Tomaras of Gwalior

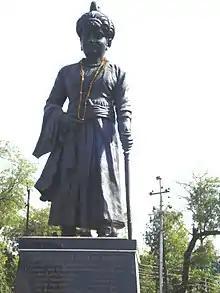
Man Singh Tomar (r.1486–1516), ruler of the Tomaras of Gwalior.

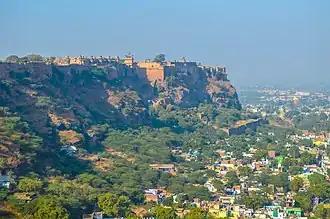
The Gwalior fort from afar

The newly crowned Manasimha (better known as Man Singh Tomar in Muslim chronicles and vernacular literature) was not prepared for an invasion from Delhi, and decided to avoid a war by paying Bahlul Lodi a tribute of 800,000 "tanka"s (coins). In 1489, Sikandar Lodi succeeded Bahlul Lodi as the Sultan of Delhi. In 1500, Manasimha provided asylum to some rebels from Delhi, who had been involved in a plot to overthrow Sikander Lodi. The Sultan, wanting to punish Manasimha, and to expand his territory, launched a punitive expedition against Gwalior. In 1501, he captured Dholpur, a dependency of Gwalior, whose ruler Vinayaka-deva fled to Gwalior.